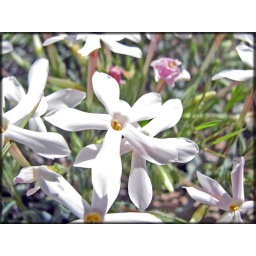
Phlox sp.Small mounding plant with variable pink and white flowers.Growing in eastern California's White Mountains.May 6, 2010.